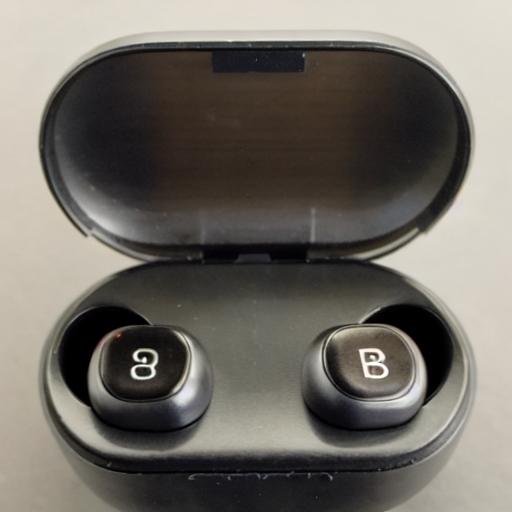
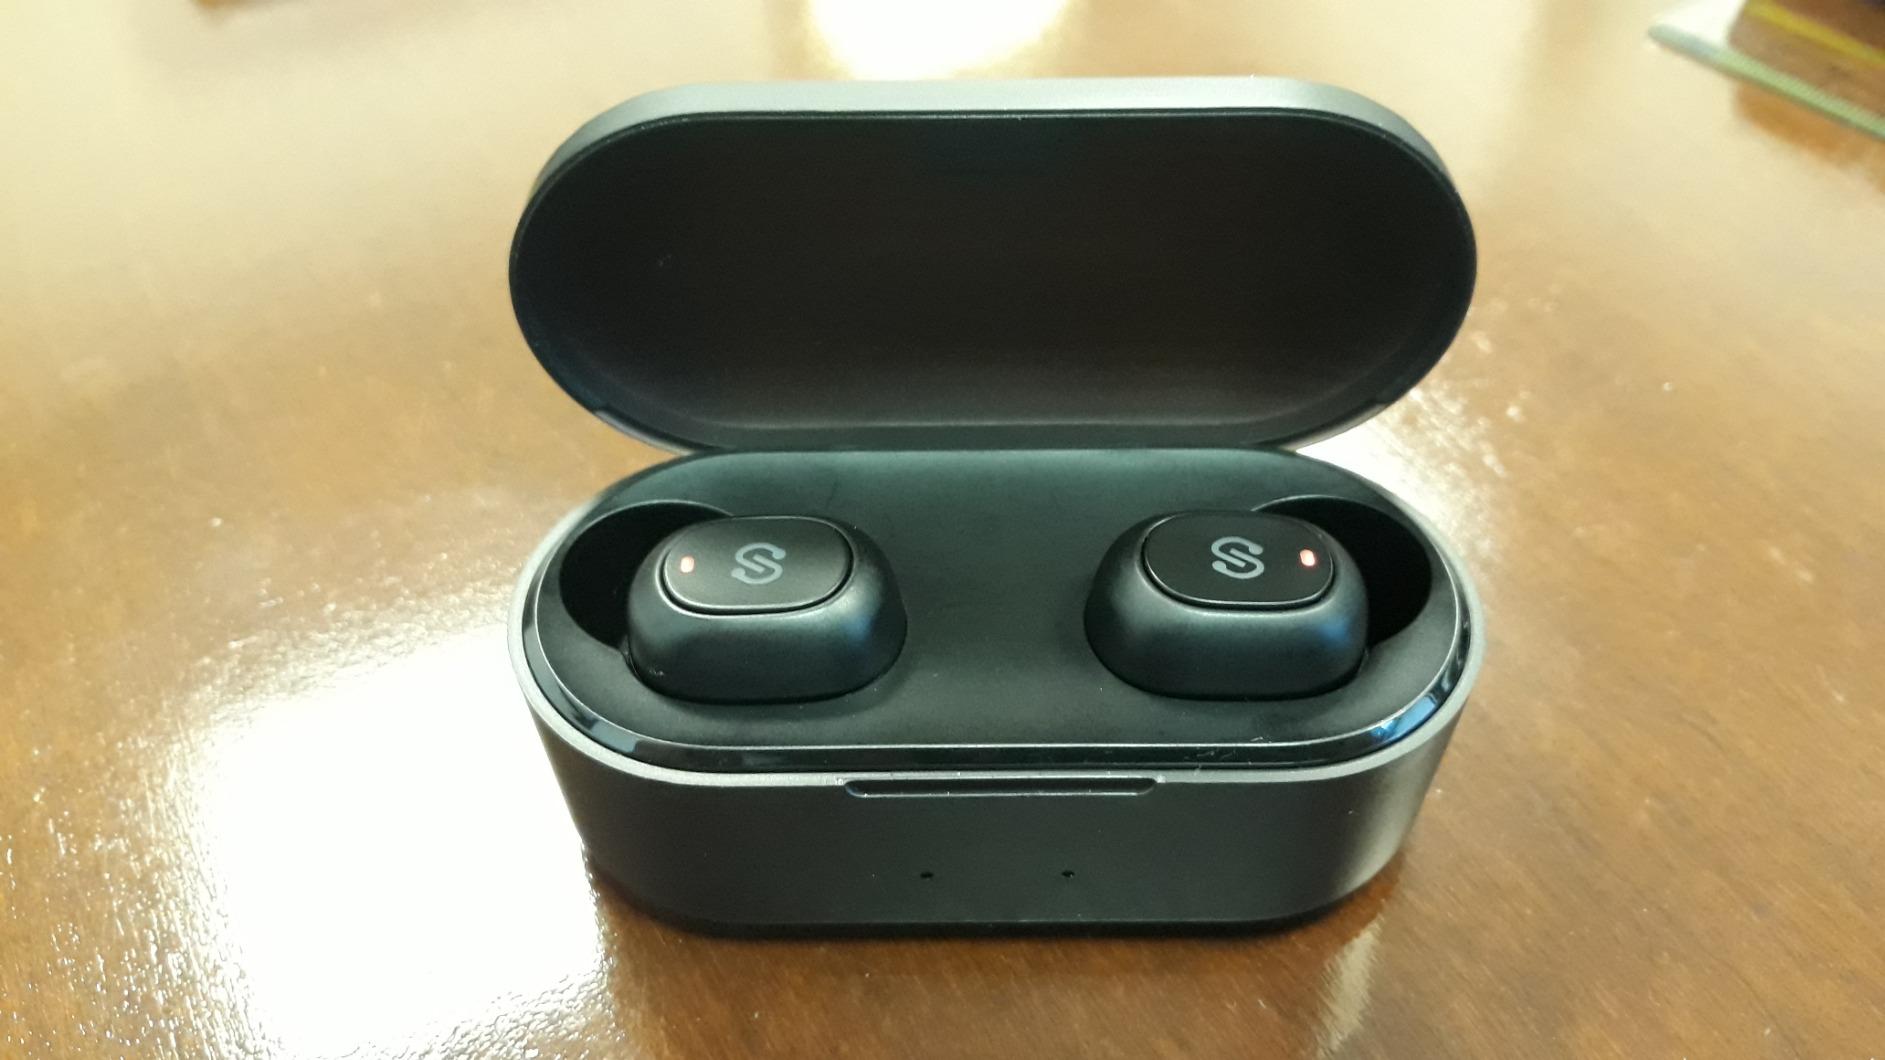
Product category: earbuds
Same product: no